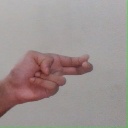
अक्षर: ह